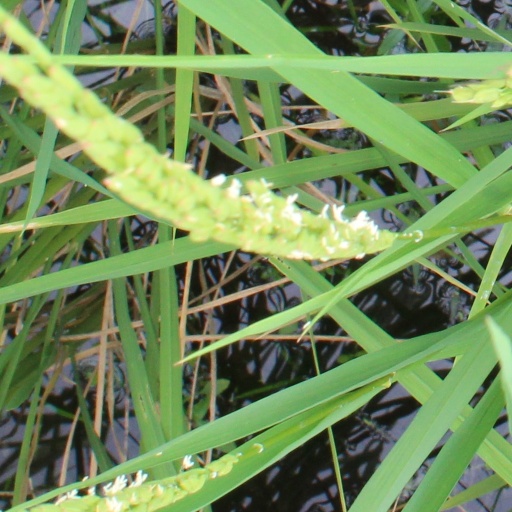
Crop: rice